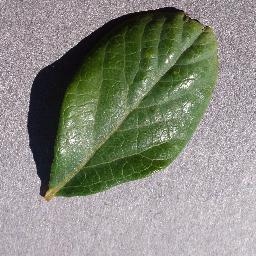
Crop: blueberry
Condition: healthy